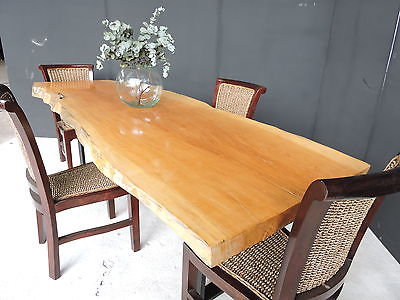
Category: table